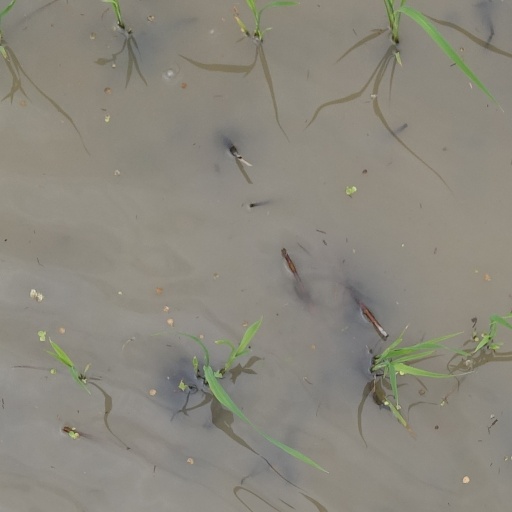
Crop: rice